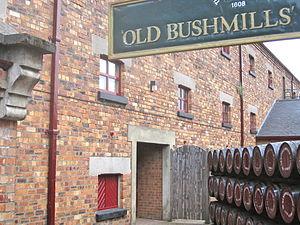
Bushmills est une petite ville du Comté d'Antrim en Irlande du Nord. La ville est située à 95 km au nord ouest de Belfast et à 15 km au nord de Coleraine. Le nom de la ville dérive de la rivière Bush qui traverse le centre ville. Au recensement de 2001, la ville comptait 1 319 habitants.